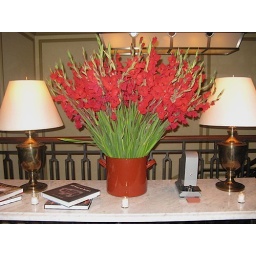
flowers in pot